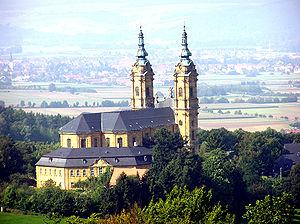
La basilique de Vierzehnheiligen près de Bad Staffelstein est une des églises les plus connues en Haute-Franconie, un district d'Allemagne. Construite par Johann Balthasar Neumann elle est consacrée aux quatorze saints intercesseurs. Elle accueille chaque année un demi-million de visiteurs.
Le Main est un cours d'eau allemand, qui arrose notamment Francfort et conflue avec le Rhin sur sa rive droite, à Wiesbaden.